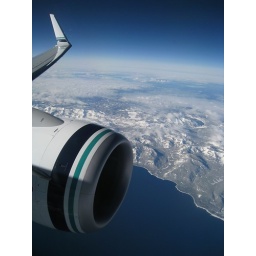
flying over lake tahoe